American Civil War

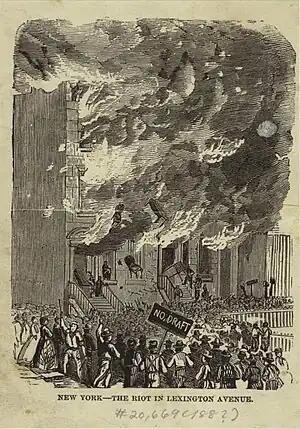
Building on fire as rioters look on, one holds a sign that says "no draft"

The American Civil War began on April 12, 1861, when Confederate forces opened fire on the Union-held Fort Sumter. Fort Sumter is located in the harbor of Charleston, South Carolina. Its status had been contentious for months. Outgoing president Buchanan had dithered in reinforcing its garrison, commanded by Major Robert Anderson. Anderson took matters into his own hands and on December 26, 1860, under the cover of darkness, sailed the garrison from the poorly placed Fort Moultrie to the stalwart island Fort Sumter. Anderson's actions catapulted him to hero status in the North. An attempt to resupply the fort on January 9, 1861, failed and nearly started the war then, but an informal truce held. On March 5, Lincoln was informed the fort was low on supplies.